Jeff Ward (actor)

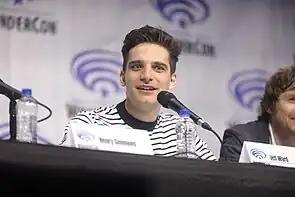

Later in 2017, he was cast as Deke Shaw on the Marvel Cinematic Universe television series "Agents of S.H.I.E.L.D." in a recurring role during season five. Originally he was cast as Virgil, a minor character who dies in the first episode of the season, but during the table read of the episode, the main cast felt that Ward "nailed it" as Virgil and wanted him to stay on as Deke, who had not yet been cast. After the reading, the producers reached out to Ward and offered him to audition for Deke, which ended in him ultimately being cast in the part. Ward was promoted to series regular for season six, and returned in that capacity for the seventh and final season.